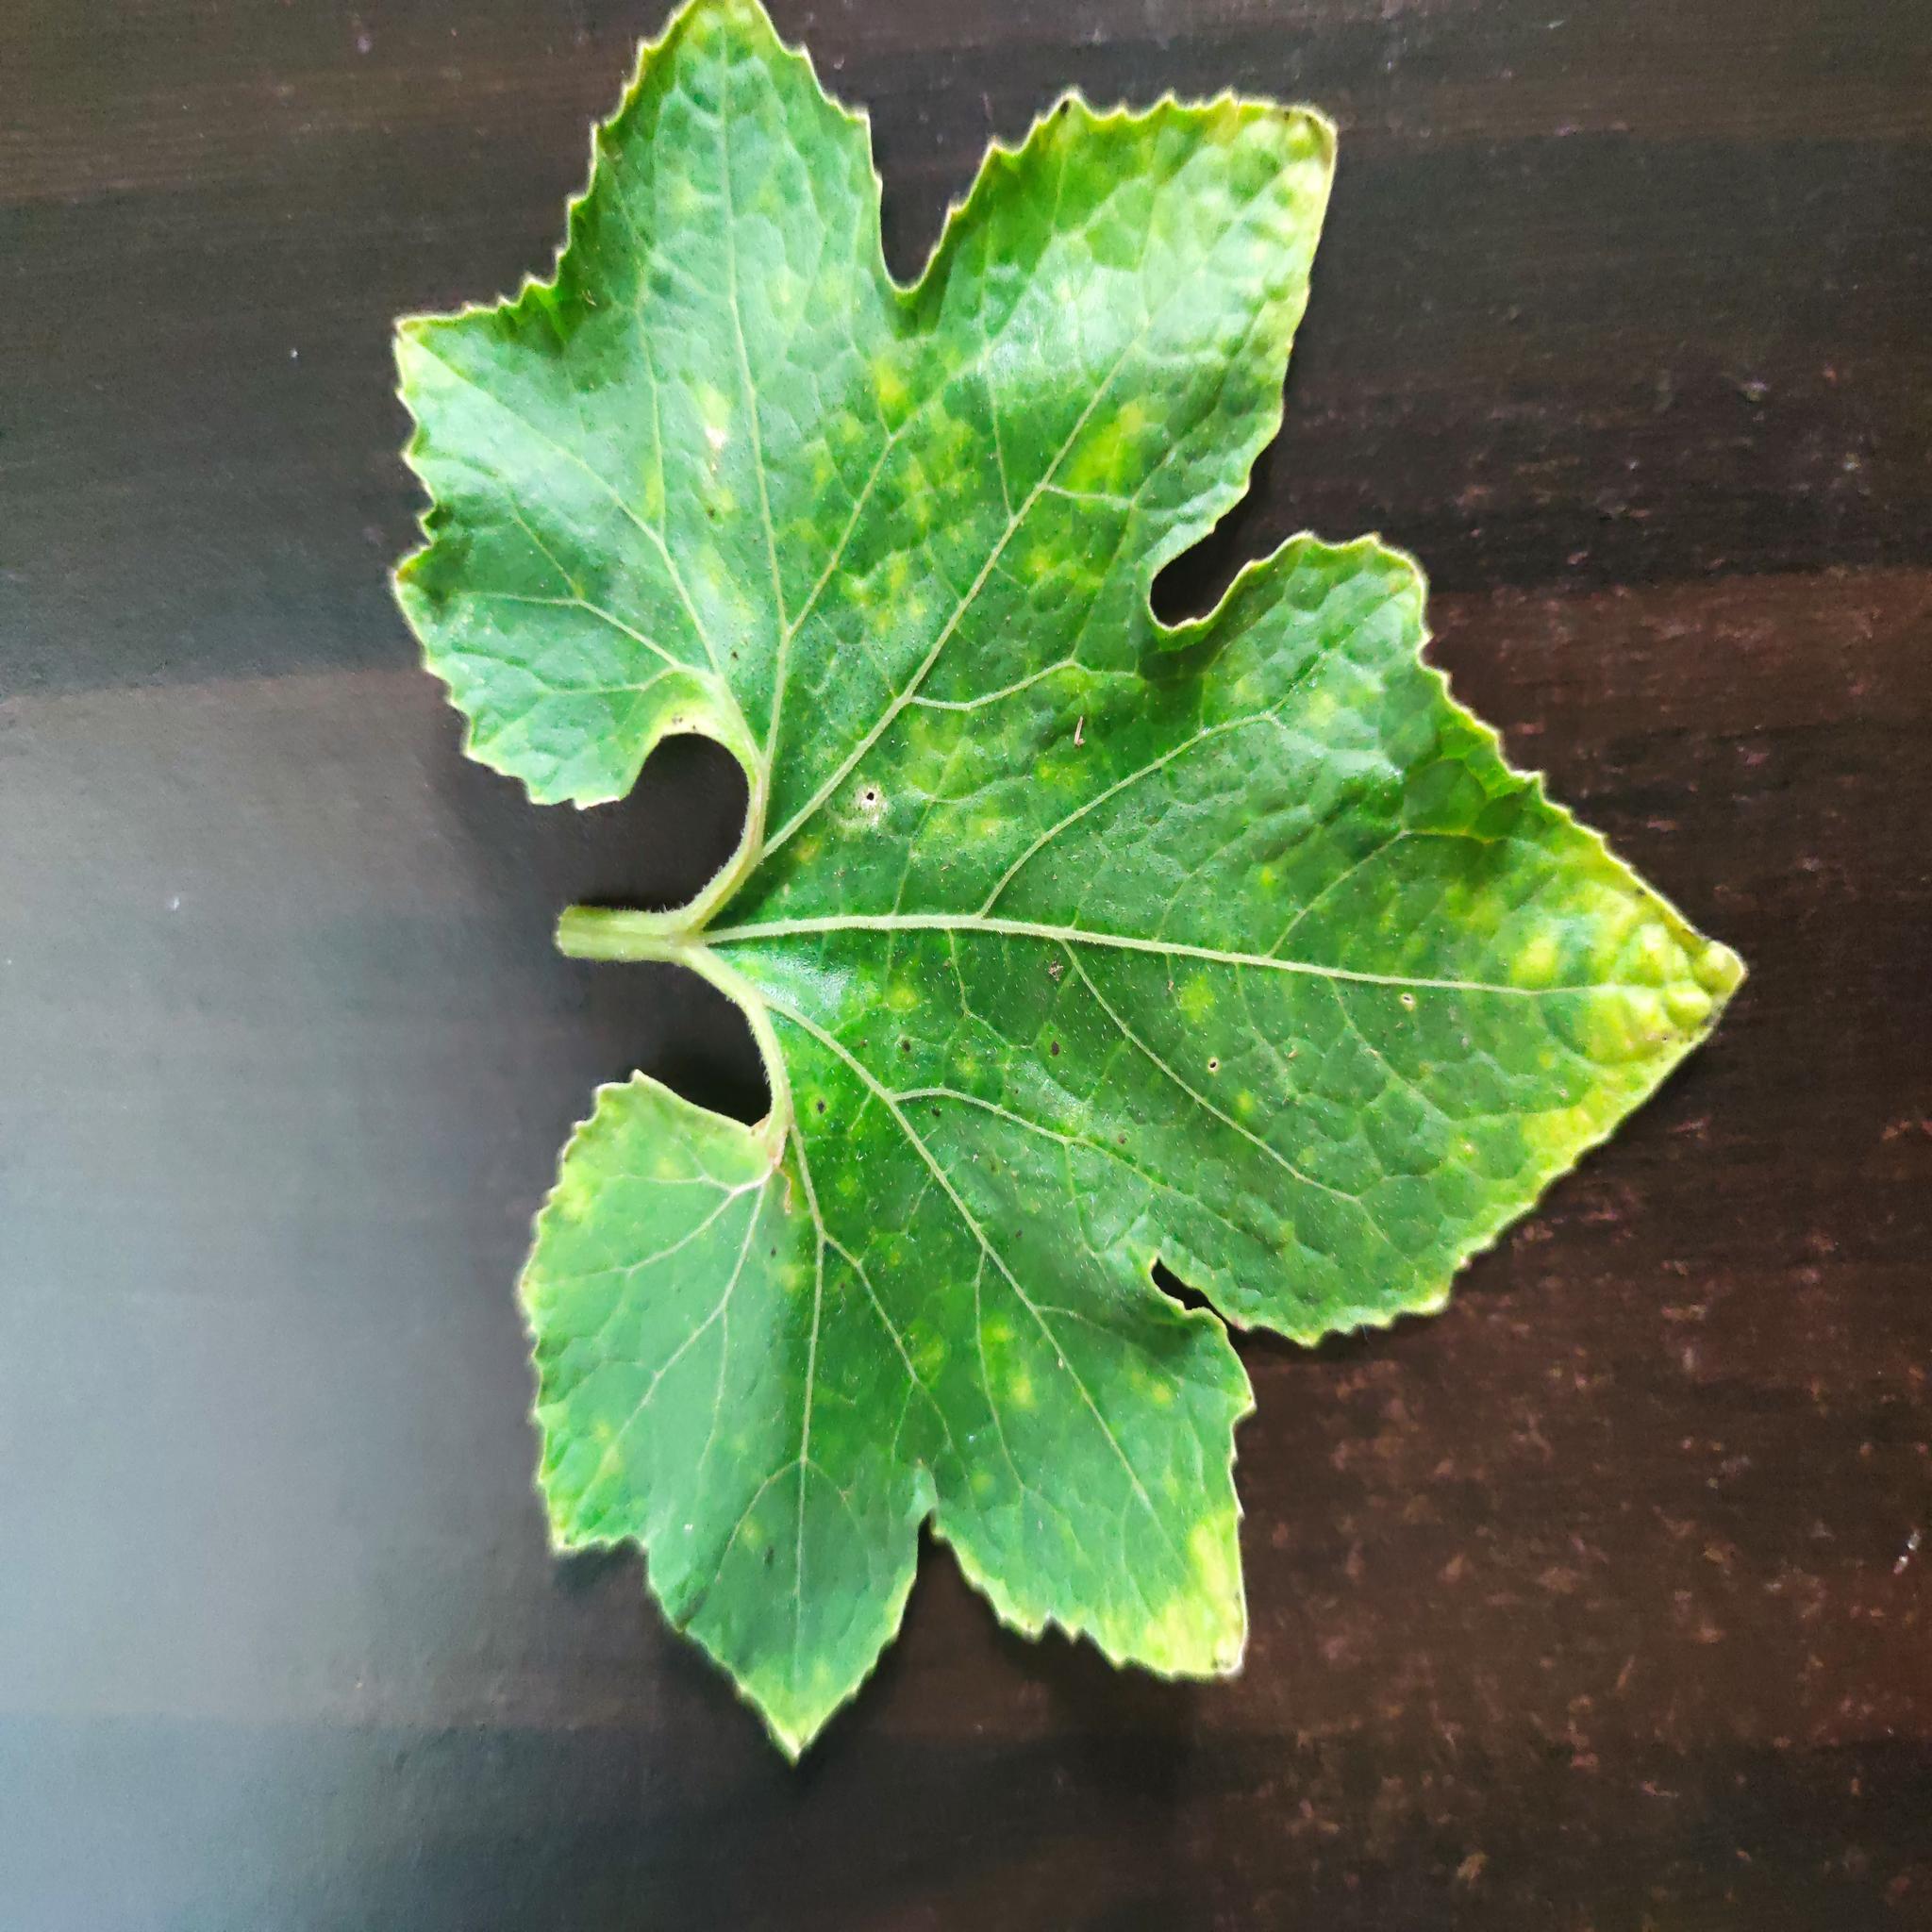
Label: Downy mildew